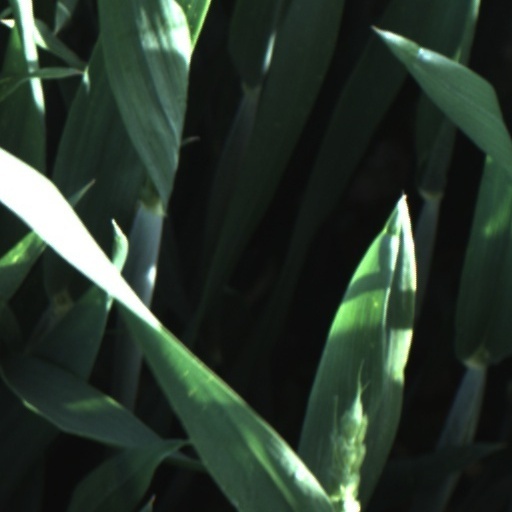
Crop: wheat